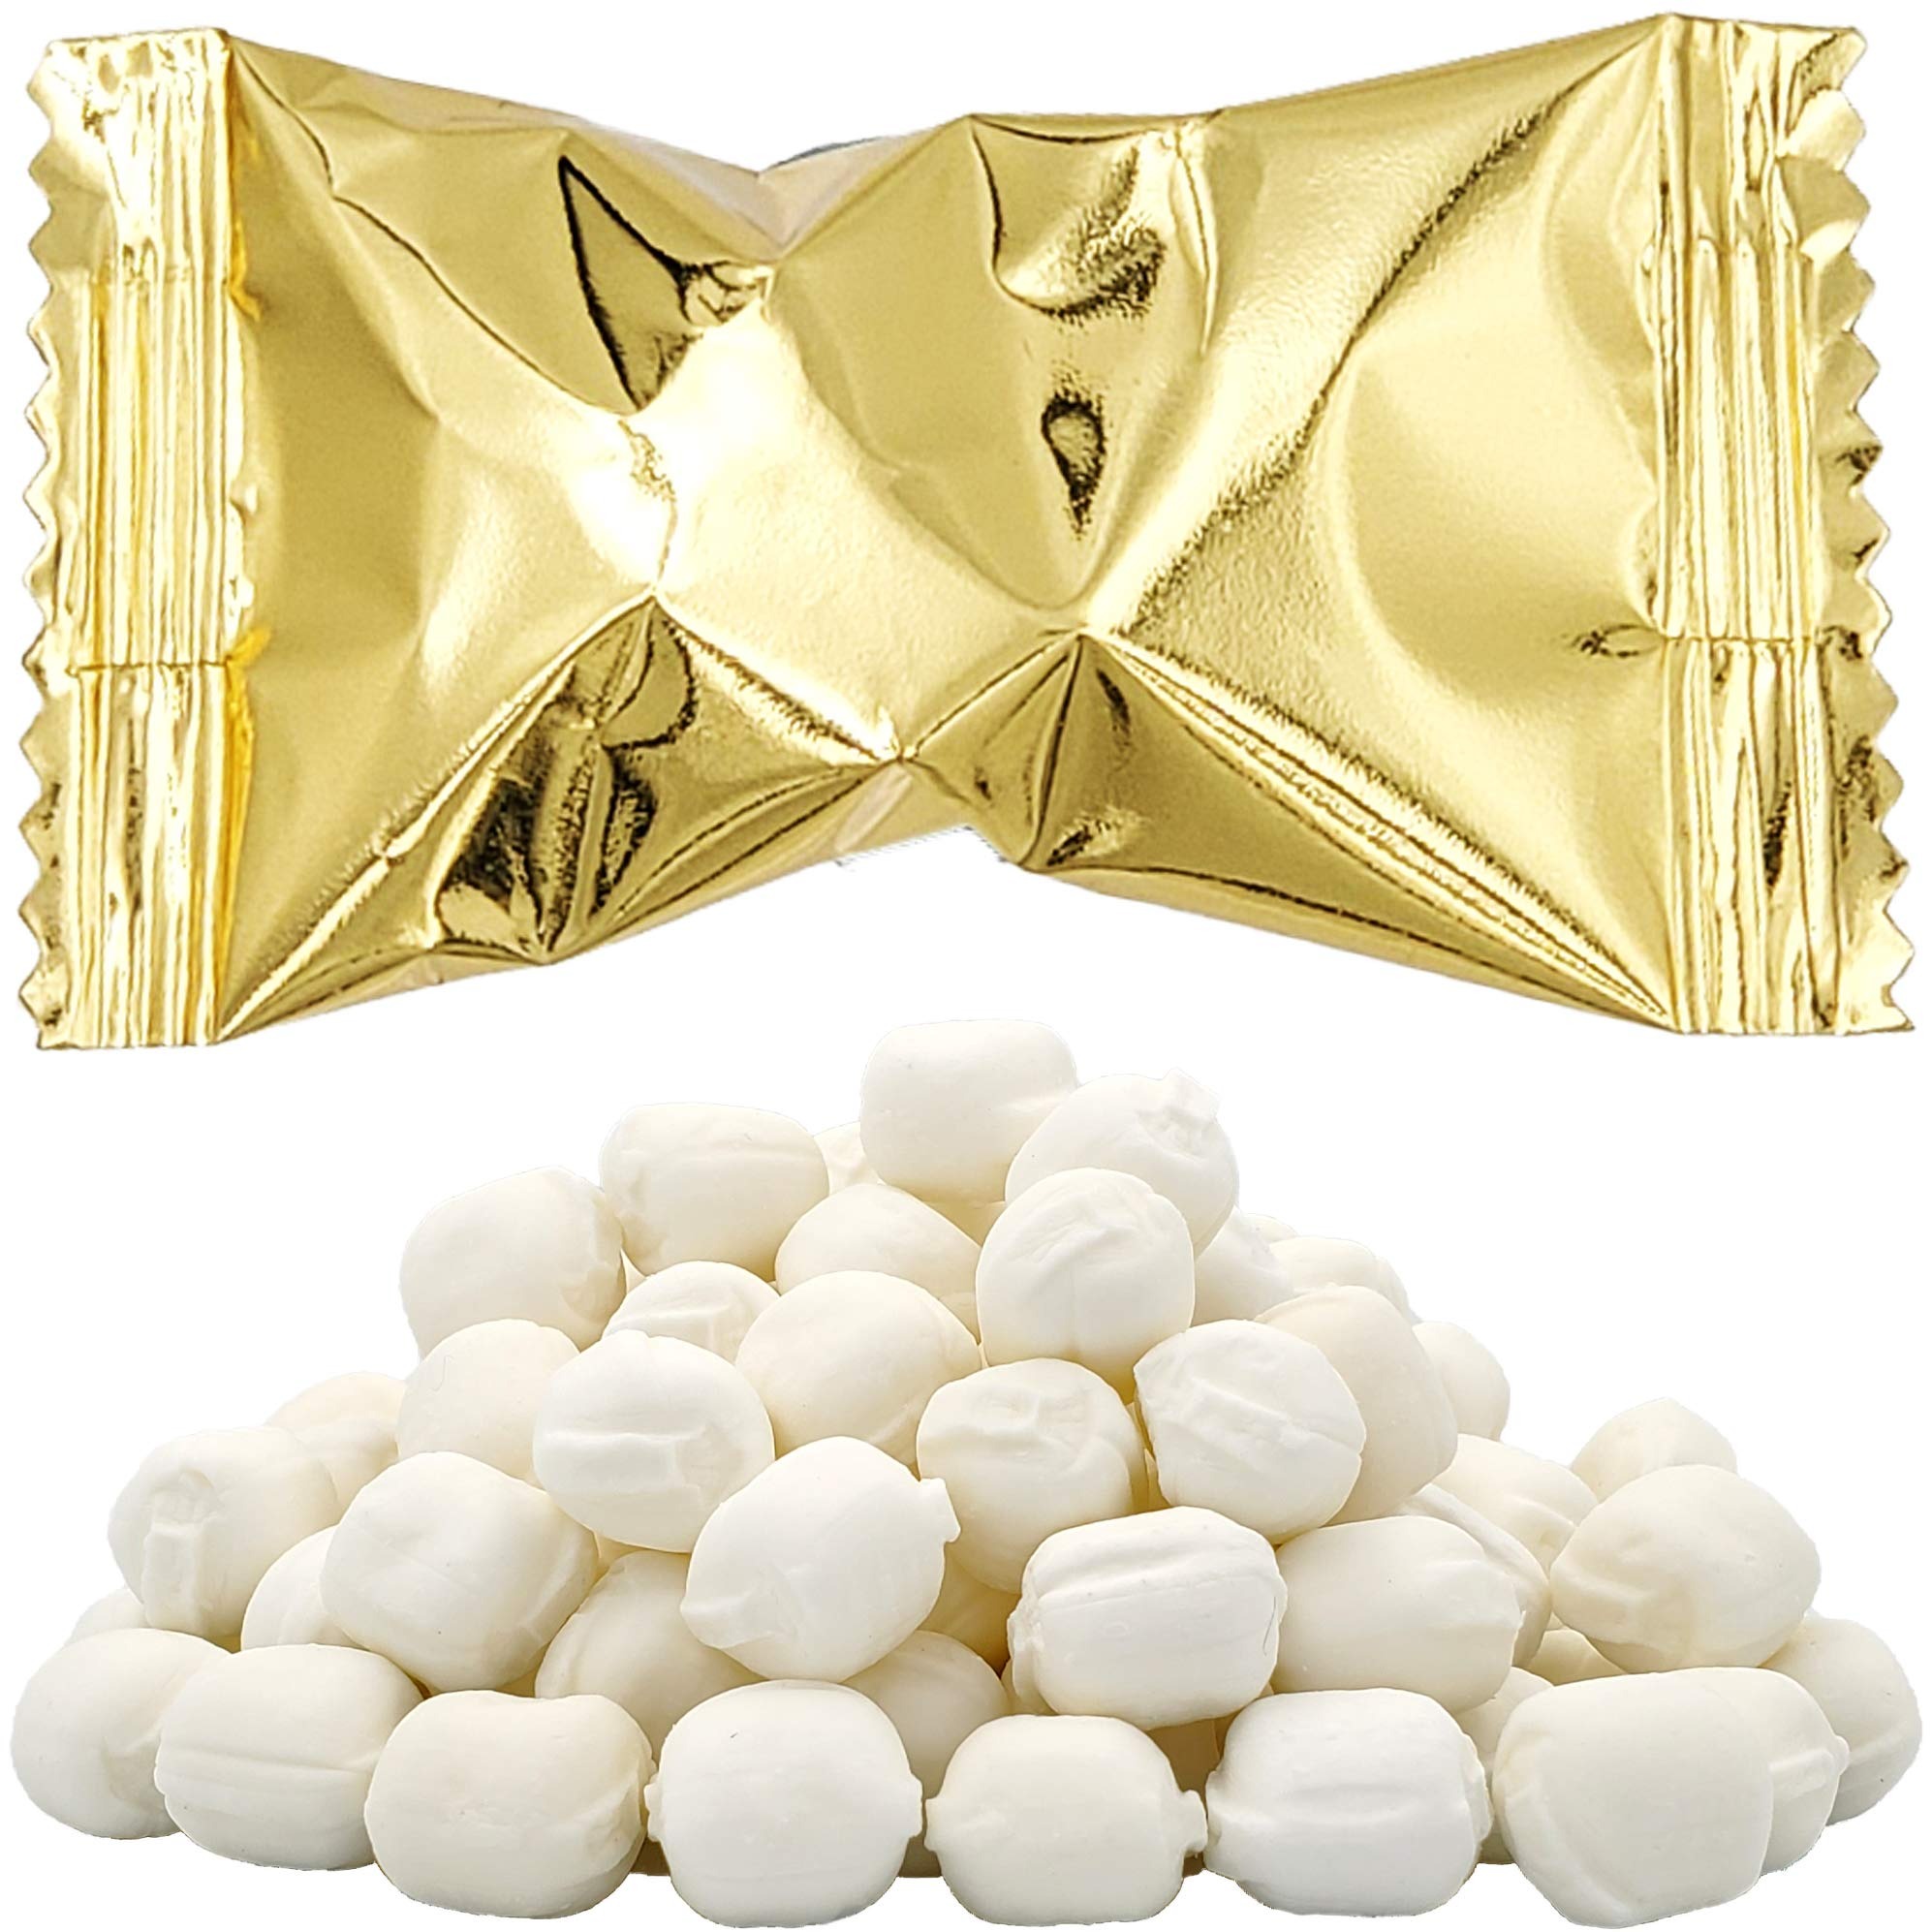
Item Name: The Dreidel Company Gold Buttermints, Mint Candies, After Dinner Mints, Butter Mint Candy, Fat-Free, Individually Wrapped (110 Pieces)
Bullet Point 1: Delicious Smooth & Creamy Butter Mints, Individually Wrapped for any Celebration
Bullet Point 2: A Sweet addition to your Celebration supplies, choose this candy treat for a great party favor, Great for Parades and Parties, add as a sweet addition to candy offerings
Bullet Point 3: Gold! Buttermints, Mint Candies, After Dinner Mints, Butter Mint Candy, Fat-Free, Individually Wrapped
Bullet Point 4: Great for any your Themed Celebration, Party or Event!
Product Description: Gold Buttermints, Mint Candies, After Dinner Mints, Butter Mint Candy, Fat-Free, Individually Wrapped. These Delicious Smooth & Creamy Butter Mints are the perfect addition for any Candy Tray Buffet, Celebration, Party or when Serving Coffee. Our mouthwatering long-lasting flavors make these Mint Candies a special treat for students, customers at the doctor's office or bank, and even for adults! These After Dinner Mints are ideal to use as Party Bag fillers, Stocking Stuffers, Themed Celebration, Birthday Parties, Piñata Fillers, Care Packages, Wedding Party Favors, and any Other Event that needs some Sweetness to it! Tastes as good as they look and are guaranteed to satisfy your sugar cravings! Perfect party size packaging - Choose Between our Individually Wrapped 55, 110, or 275 Butter Mints per bag. Gluten-Free, Fat-Free, Kosher Certified, and No Trans Fat. Proudly Made in the USA! The Great Taste of Butter Mints Candy Will Bring You Back to Your Childhood!
Value: 110.0
Unit: Count

Price: 41.75